Arzay

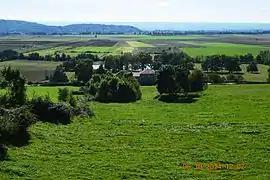
View from Arzay

Arzay is a former commune in the Isère department in the Auvergne-Rhône-Alpes region of south-eastern France. On 1 January 2019, it was merged into the new commune Porte-des-Bonnevaux.